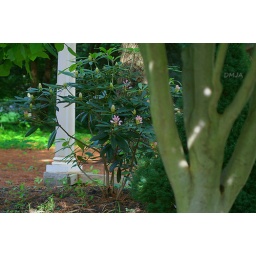
Rhododendron flower blooming in the shade of a Yellowwood tree